Senryūgataki Station

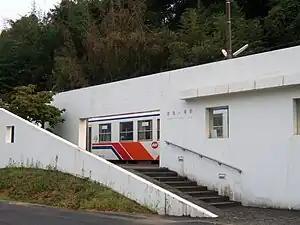

is the railway station in Emukae-chō Tanomoto-men, Sasebo, Nagasaki Prefecture. It is operated by Matsuura Railway and is on the Nishi-Kyūshū Line.